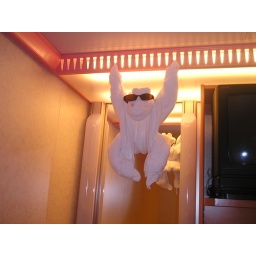
After they cleaned our rooms they would leave a towel in the shape of an animal